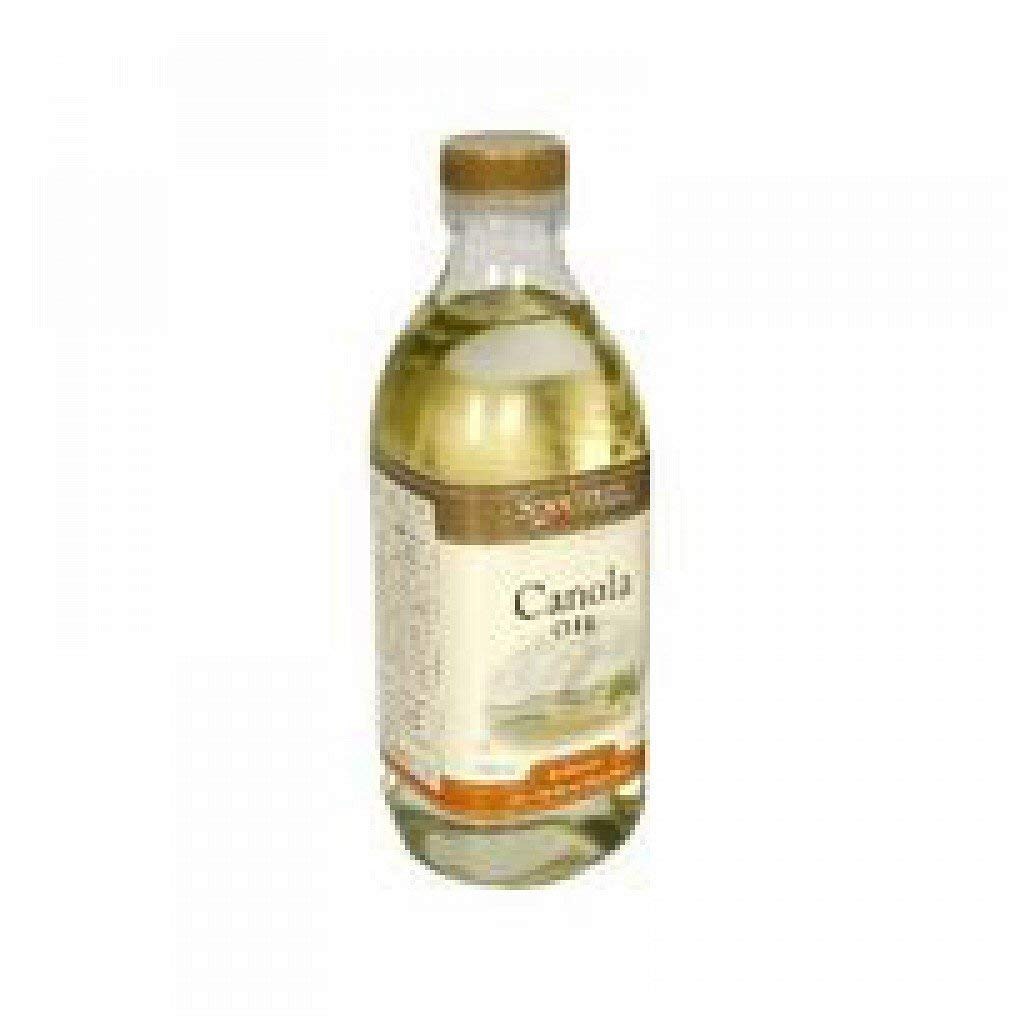
Item Name: Spectrum Naturals Refined Canola Oil (12x16 Oz)
Value: 192.0
Unit: Ounce

Price: 9.41